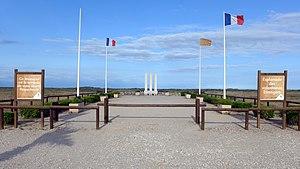
Le Barcarès Memorial
On désigne comme les républicains espagnols les membres du « camp républicain », nom que se donnaient eux-mêmes les partisans et défenseurs de la République, qui lui sont restés fidèles après le soulèvement du 18 juillet 1936, durant la guerre civile espagnole. Cette dénomination s'opposait à celle de « camp nationaliste » qui désignait les forces rebelles au gouvernement de la république.
Le Barcarès est une commune française située dans le département des Pyrénées-Orientales, en région Occitanie.
La Retirada, est l'exode des réfugiés espagnols de la guerre civile. À partir de février 1939, ce sont plus de 450 000 républicains qui franchissent la frontière franco-espagnole à la suite de la chute de la Seconde République espagnole et de la victoire du général Franco.